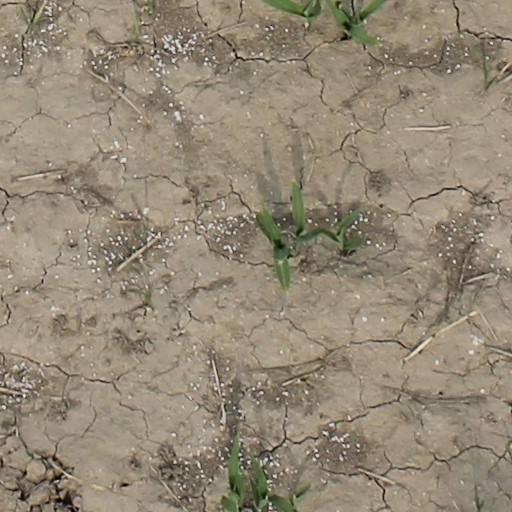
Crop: maize; corn